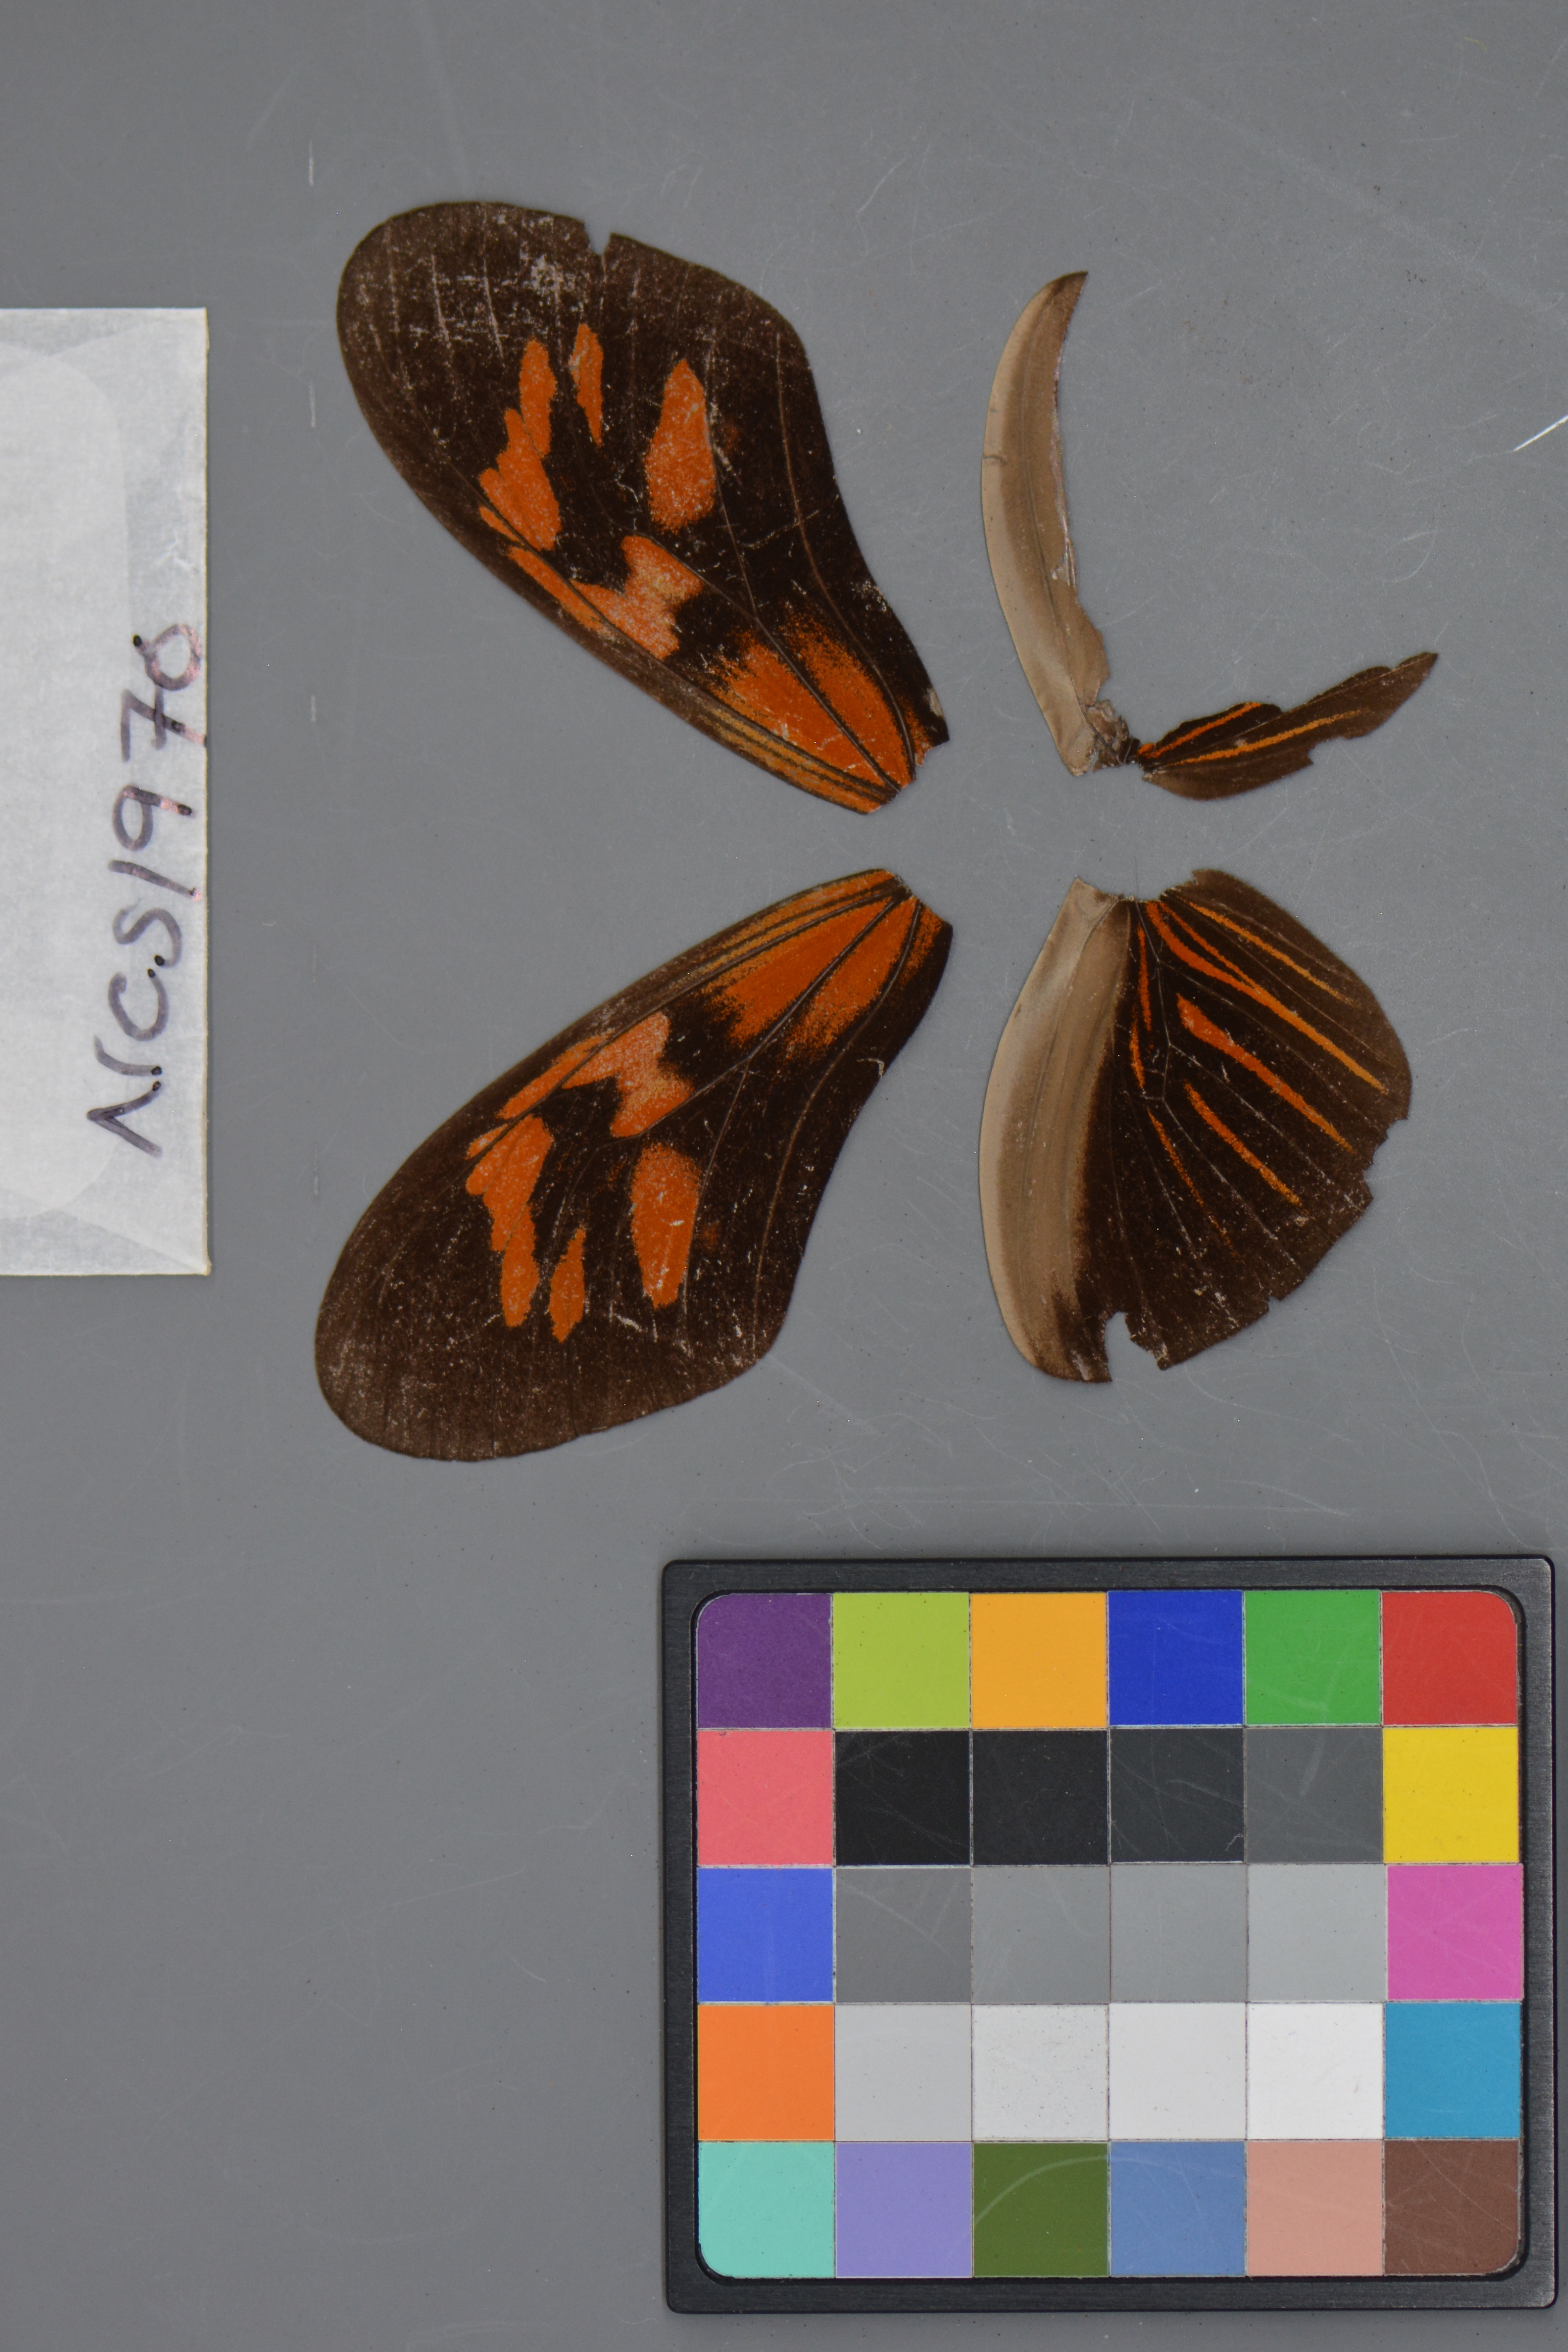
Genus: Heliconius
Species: erato
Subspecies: erato
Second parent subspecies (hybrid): hydara
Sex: male
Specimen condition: damaged
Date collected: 11-Jul-09